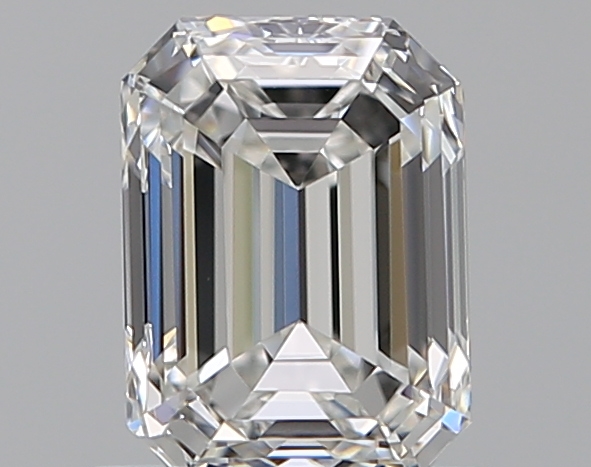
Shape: emerald
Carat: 0.9
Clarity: VS1
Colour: F
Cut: VG
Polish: EX
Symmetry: VG
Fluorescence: N
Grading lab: GIA
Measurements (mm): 6.3 x 4.63 x 3.23